Magnus Barefoot

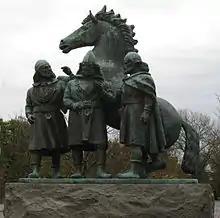
"Three kings", modern statue in Kungälv by Arvid Källström

According to Randi Helene Førsund, the Norwegians in Kållandsö appear to have been characterized by arrogance (perhaps due to their successes under Magnus) and taunted the Swedish king for taking so long to arrive. After newly formed ice connected the island to the mainland, Inge arrived with about 3,000 men. Although he offered several times to allow the Norwegians to return home in peace (with their plunder and possessions), Inge's offers were rejected. The Swedes finally attacked, burning the fort. The Norwegians were spared and allowed to return home, after being beaten with sticks and surrendering all their possessions. Angry at the humiliating defeat, Magnus planned revenge. He entered Sweden the following year, reconquering the same areas. During the hasty campaign Magnus and his men were ambushed by Swedish forces and forced to flee back to their ships, suffering heavy losses. The war continued until 1100 or 1101.